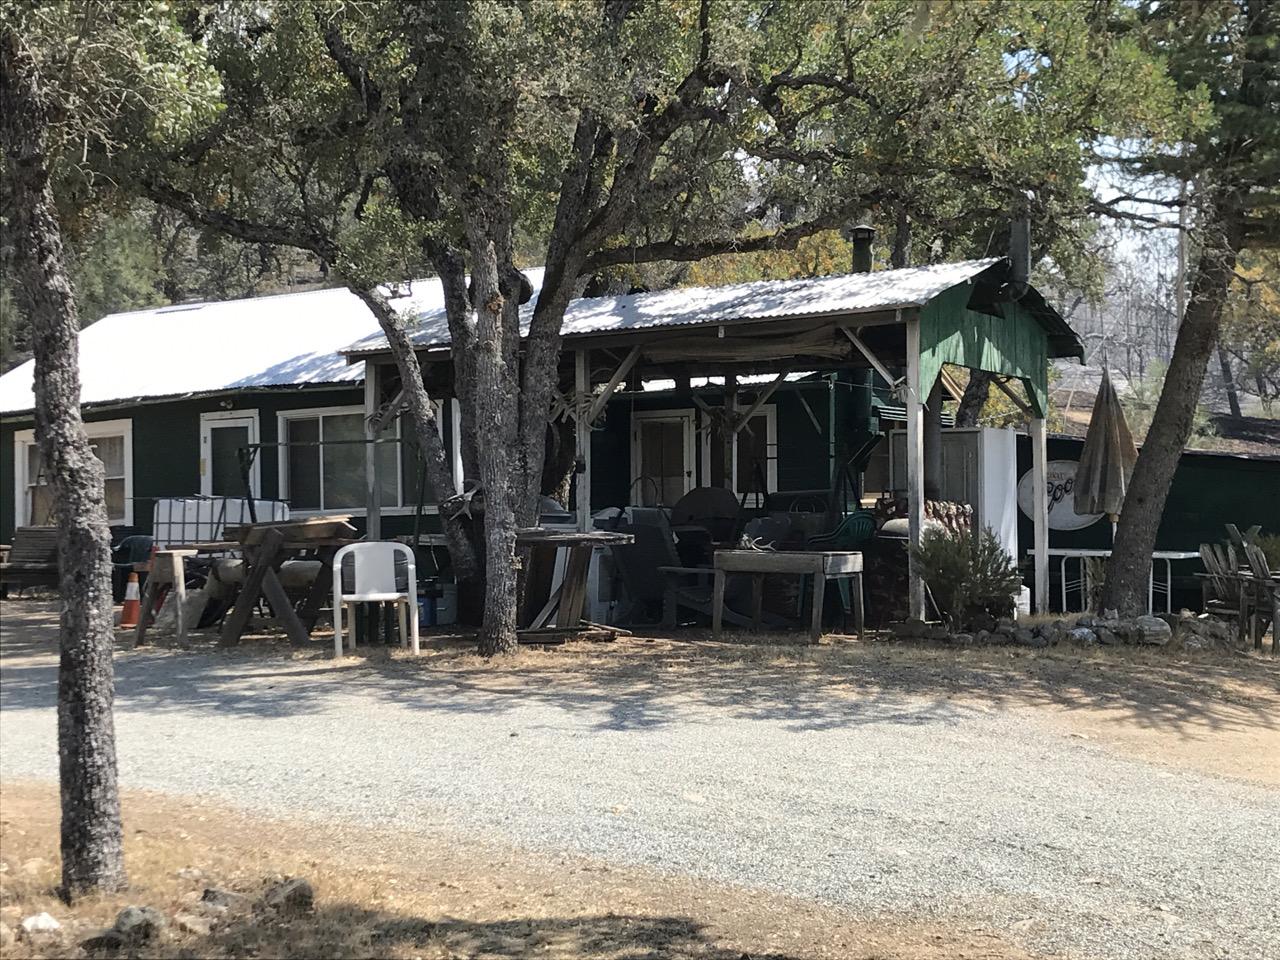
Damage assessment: no_damage